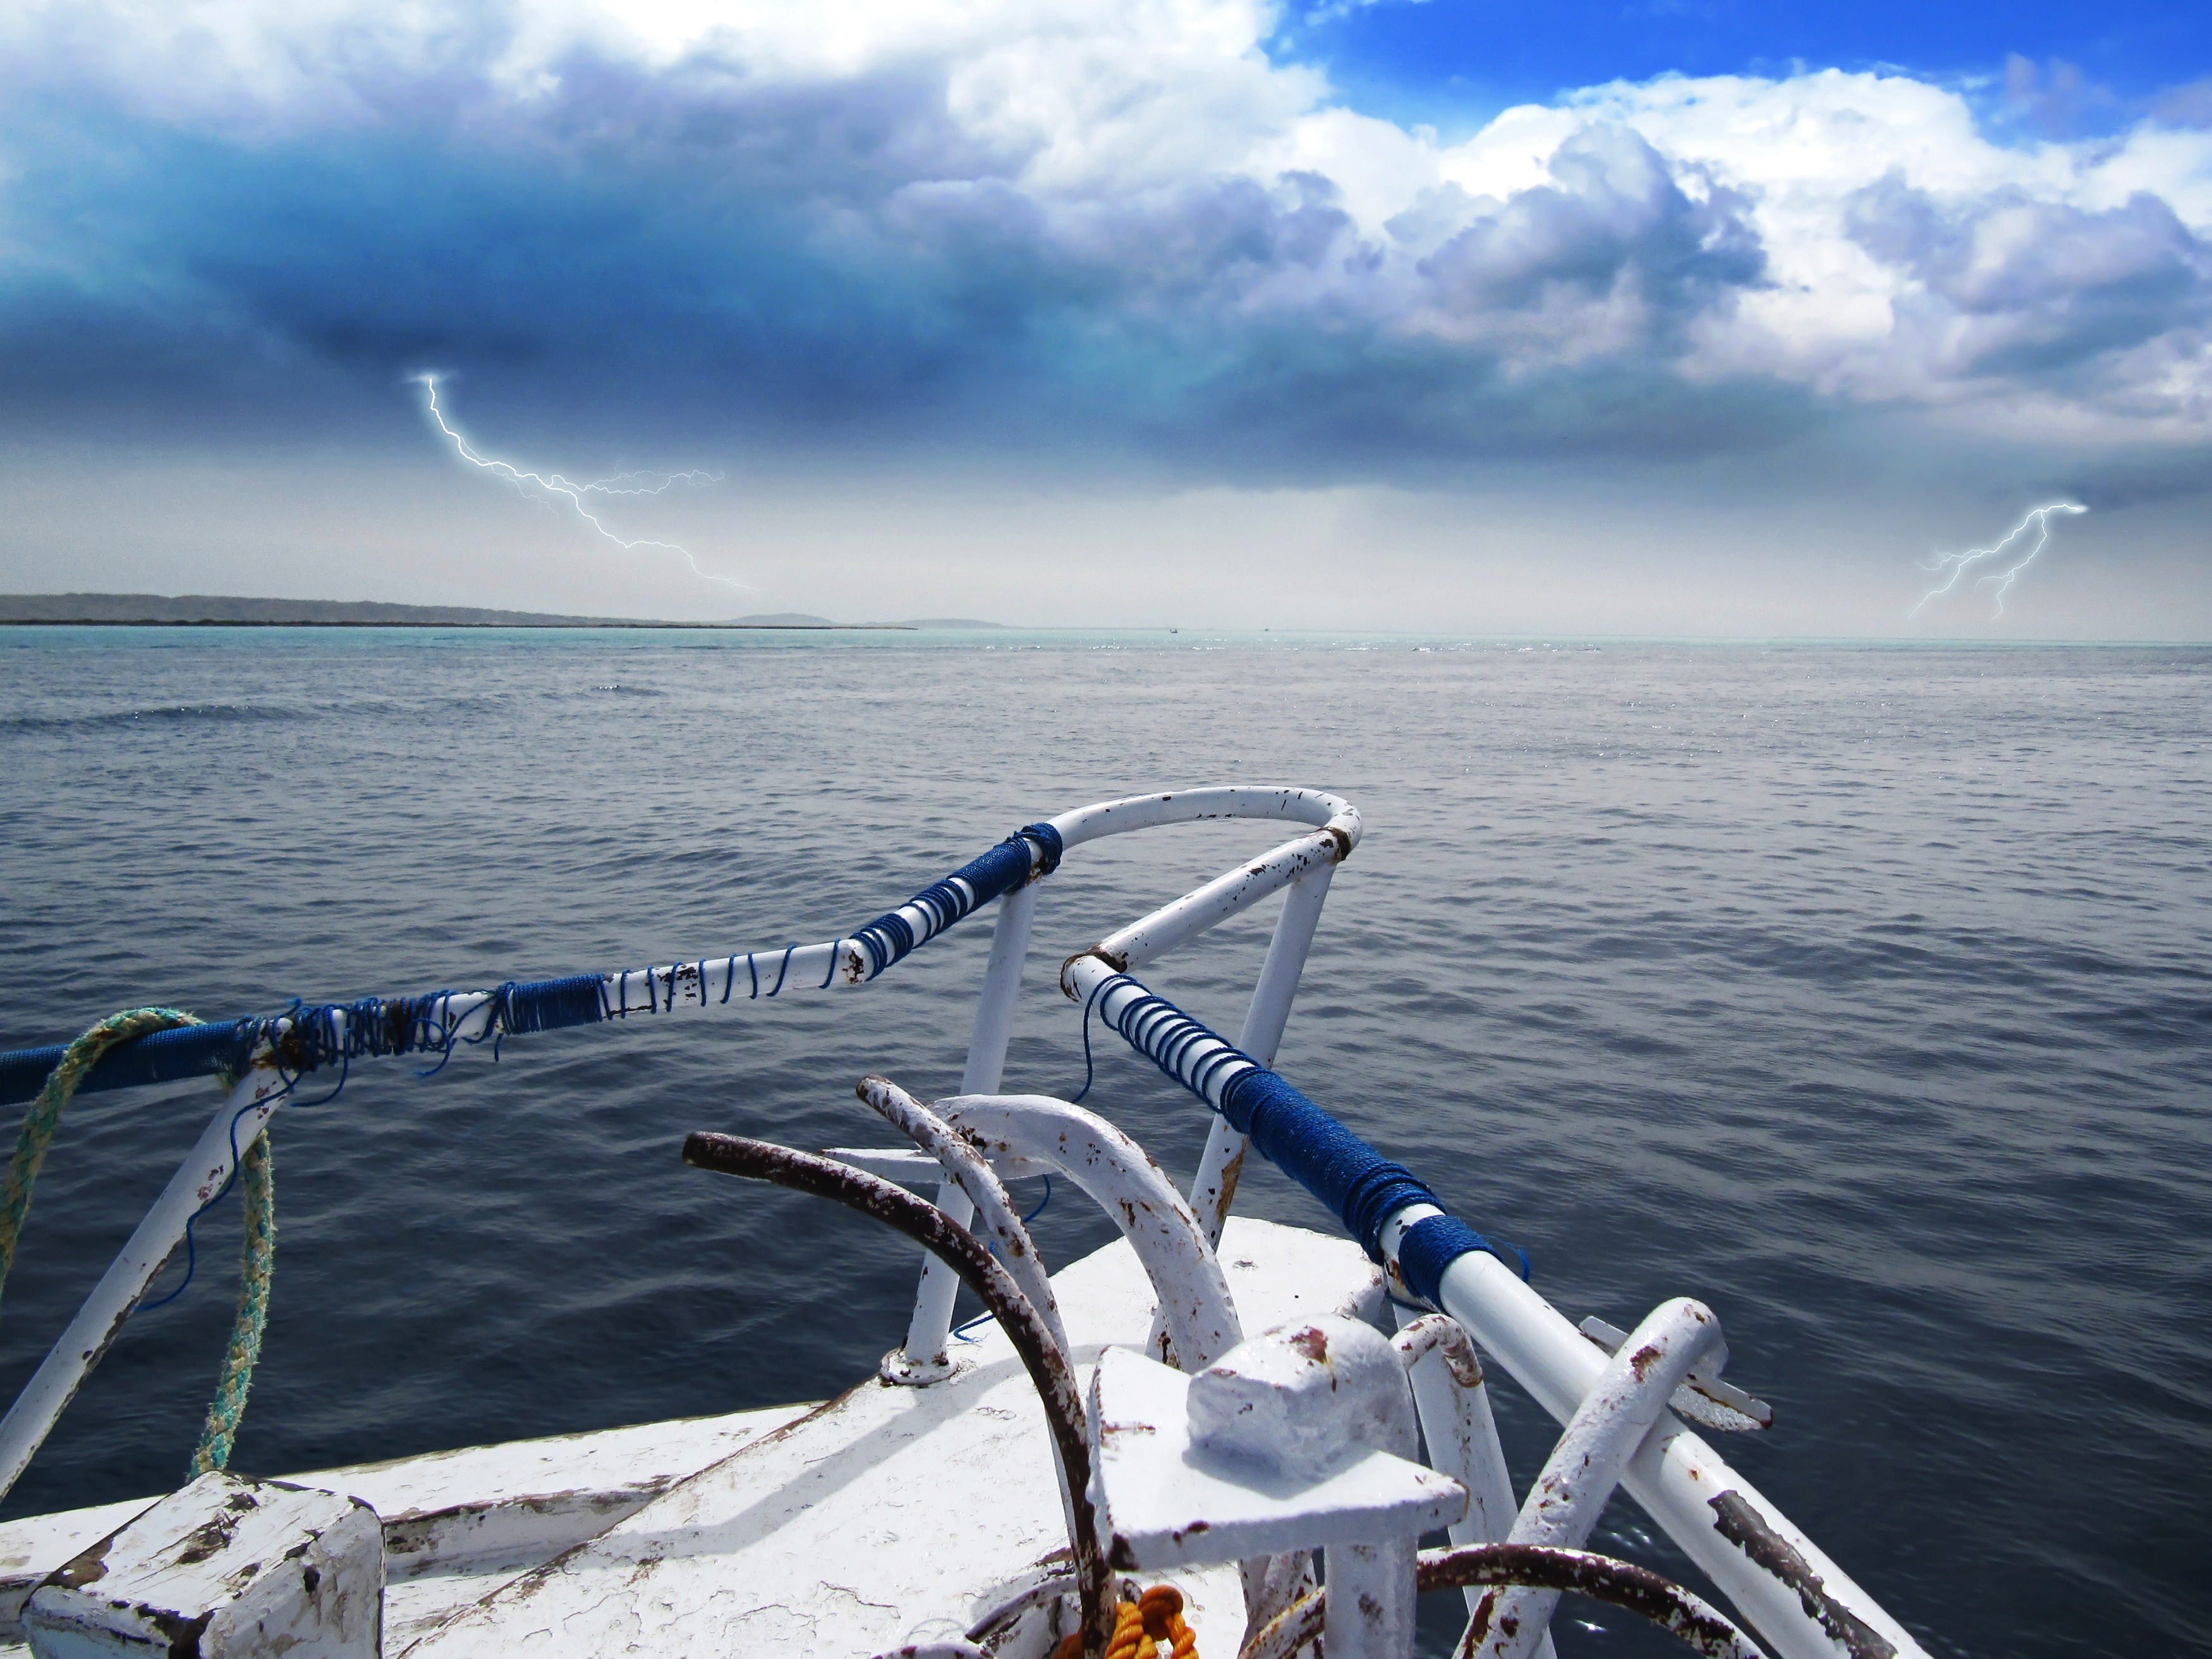
sea, coast, water, nature, outdoor, ocean, horizon, sky, deck, boat, shore, wave, adventure, wind, atmosphere, ship, travel, vehicle, journey, sailing, yacht, seascape, weather, storm, cumulus, island, lightning, downpour, thunder, cruise, sunny, clouds, expedition, courage, boating, hazard, stormy, rusty, marine, danger, thunderstorm, wallpaper, day, dramatic, front, maritime, watercraft, risk, voyage, shower, distant, ominous, survival, discharge, red sea, prow, heavy rain, ship nose, fore, cloud burst